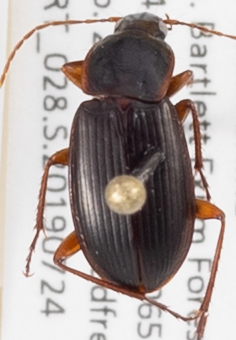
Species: Calathus ingratus
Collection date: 2019-07-24
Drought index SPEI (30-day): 0.54
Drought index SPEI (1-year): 1.13
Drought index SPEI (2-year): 0.8